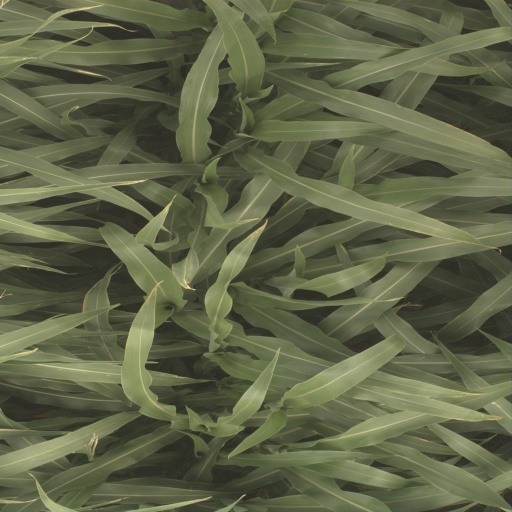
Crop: sorghum